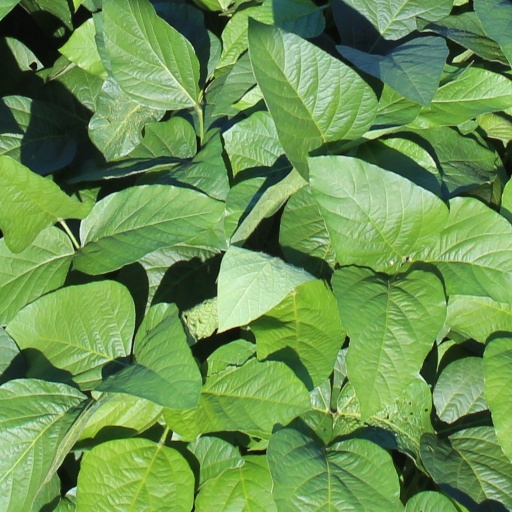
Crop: soybean